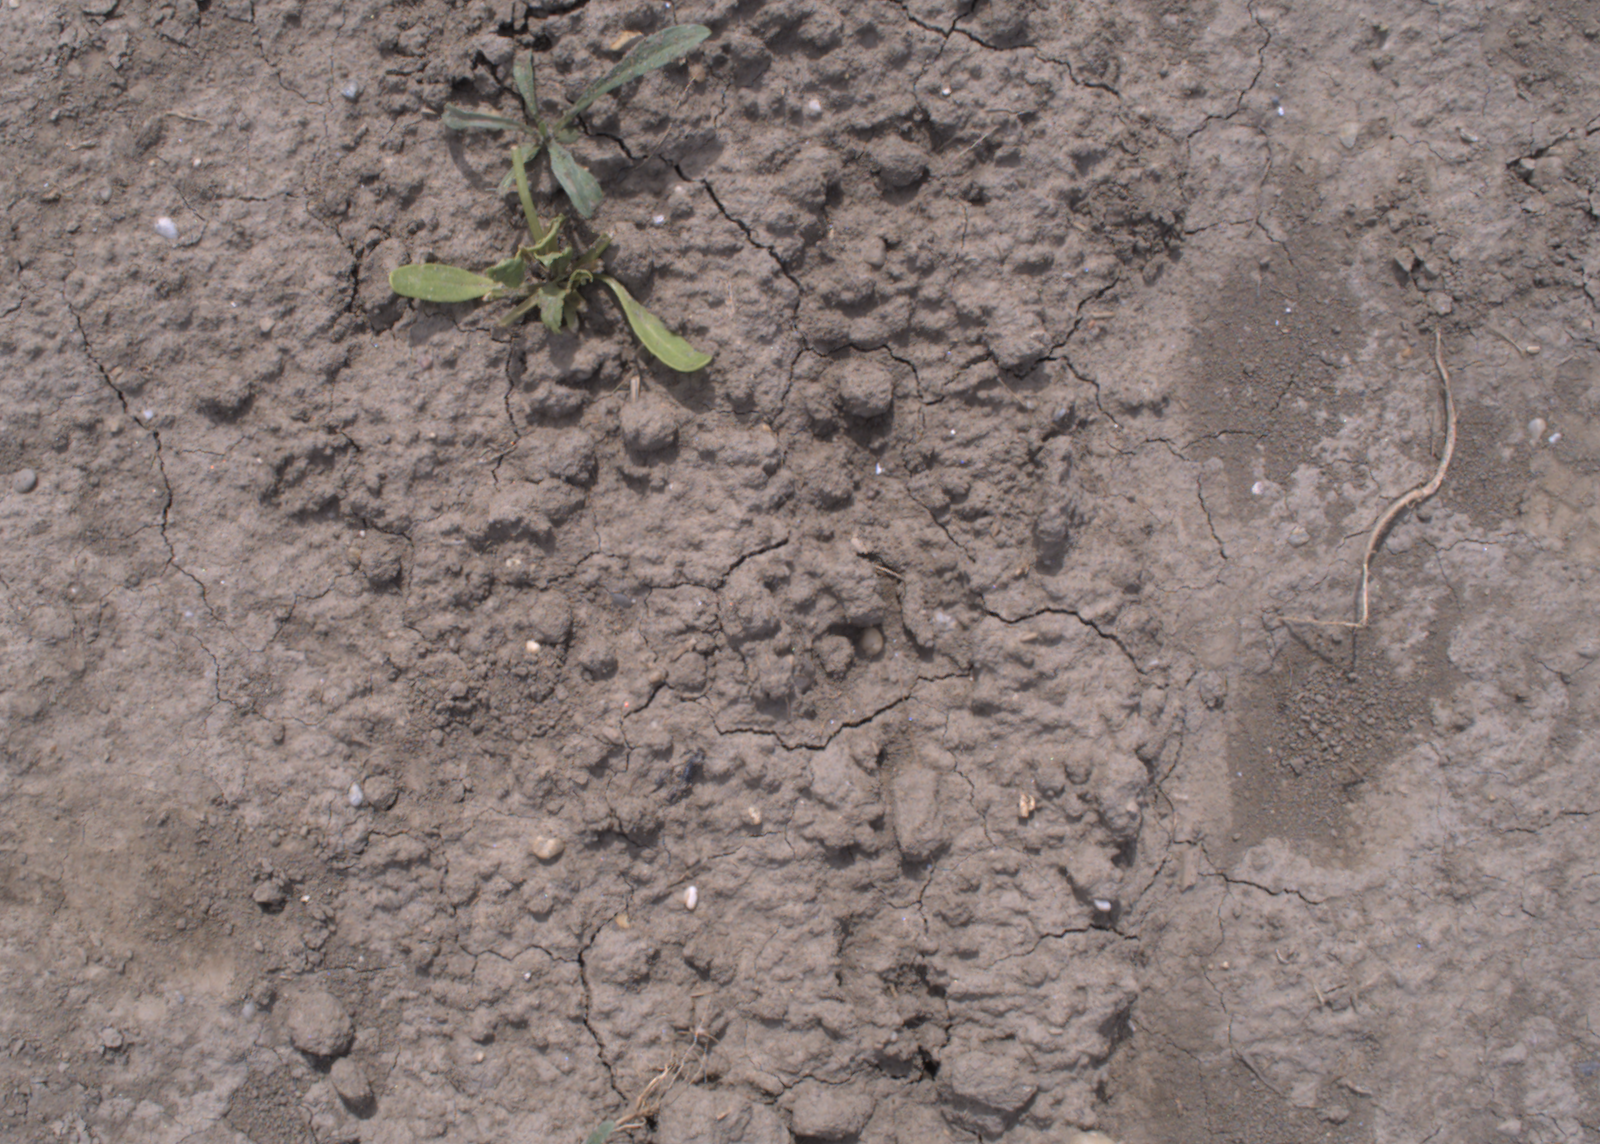
Capture date: 24.08.2020 13:37:43
Weather: mixed
Wind: medium
Seeding date: 21.07.2020
Plant canopy height (mm): 910